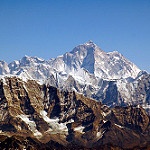
Label: mountain